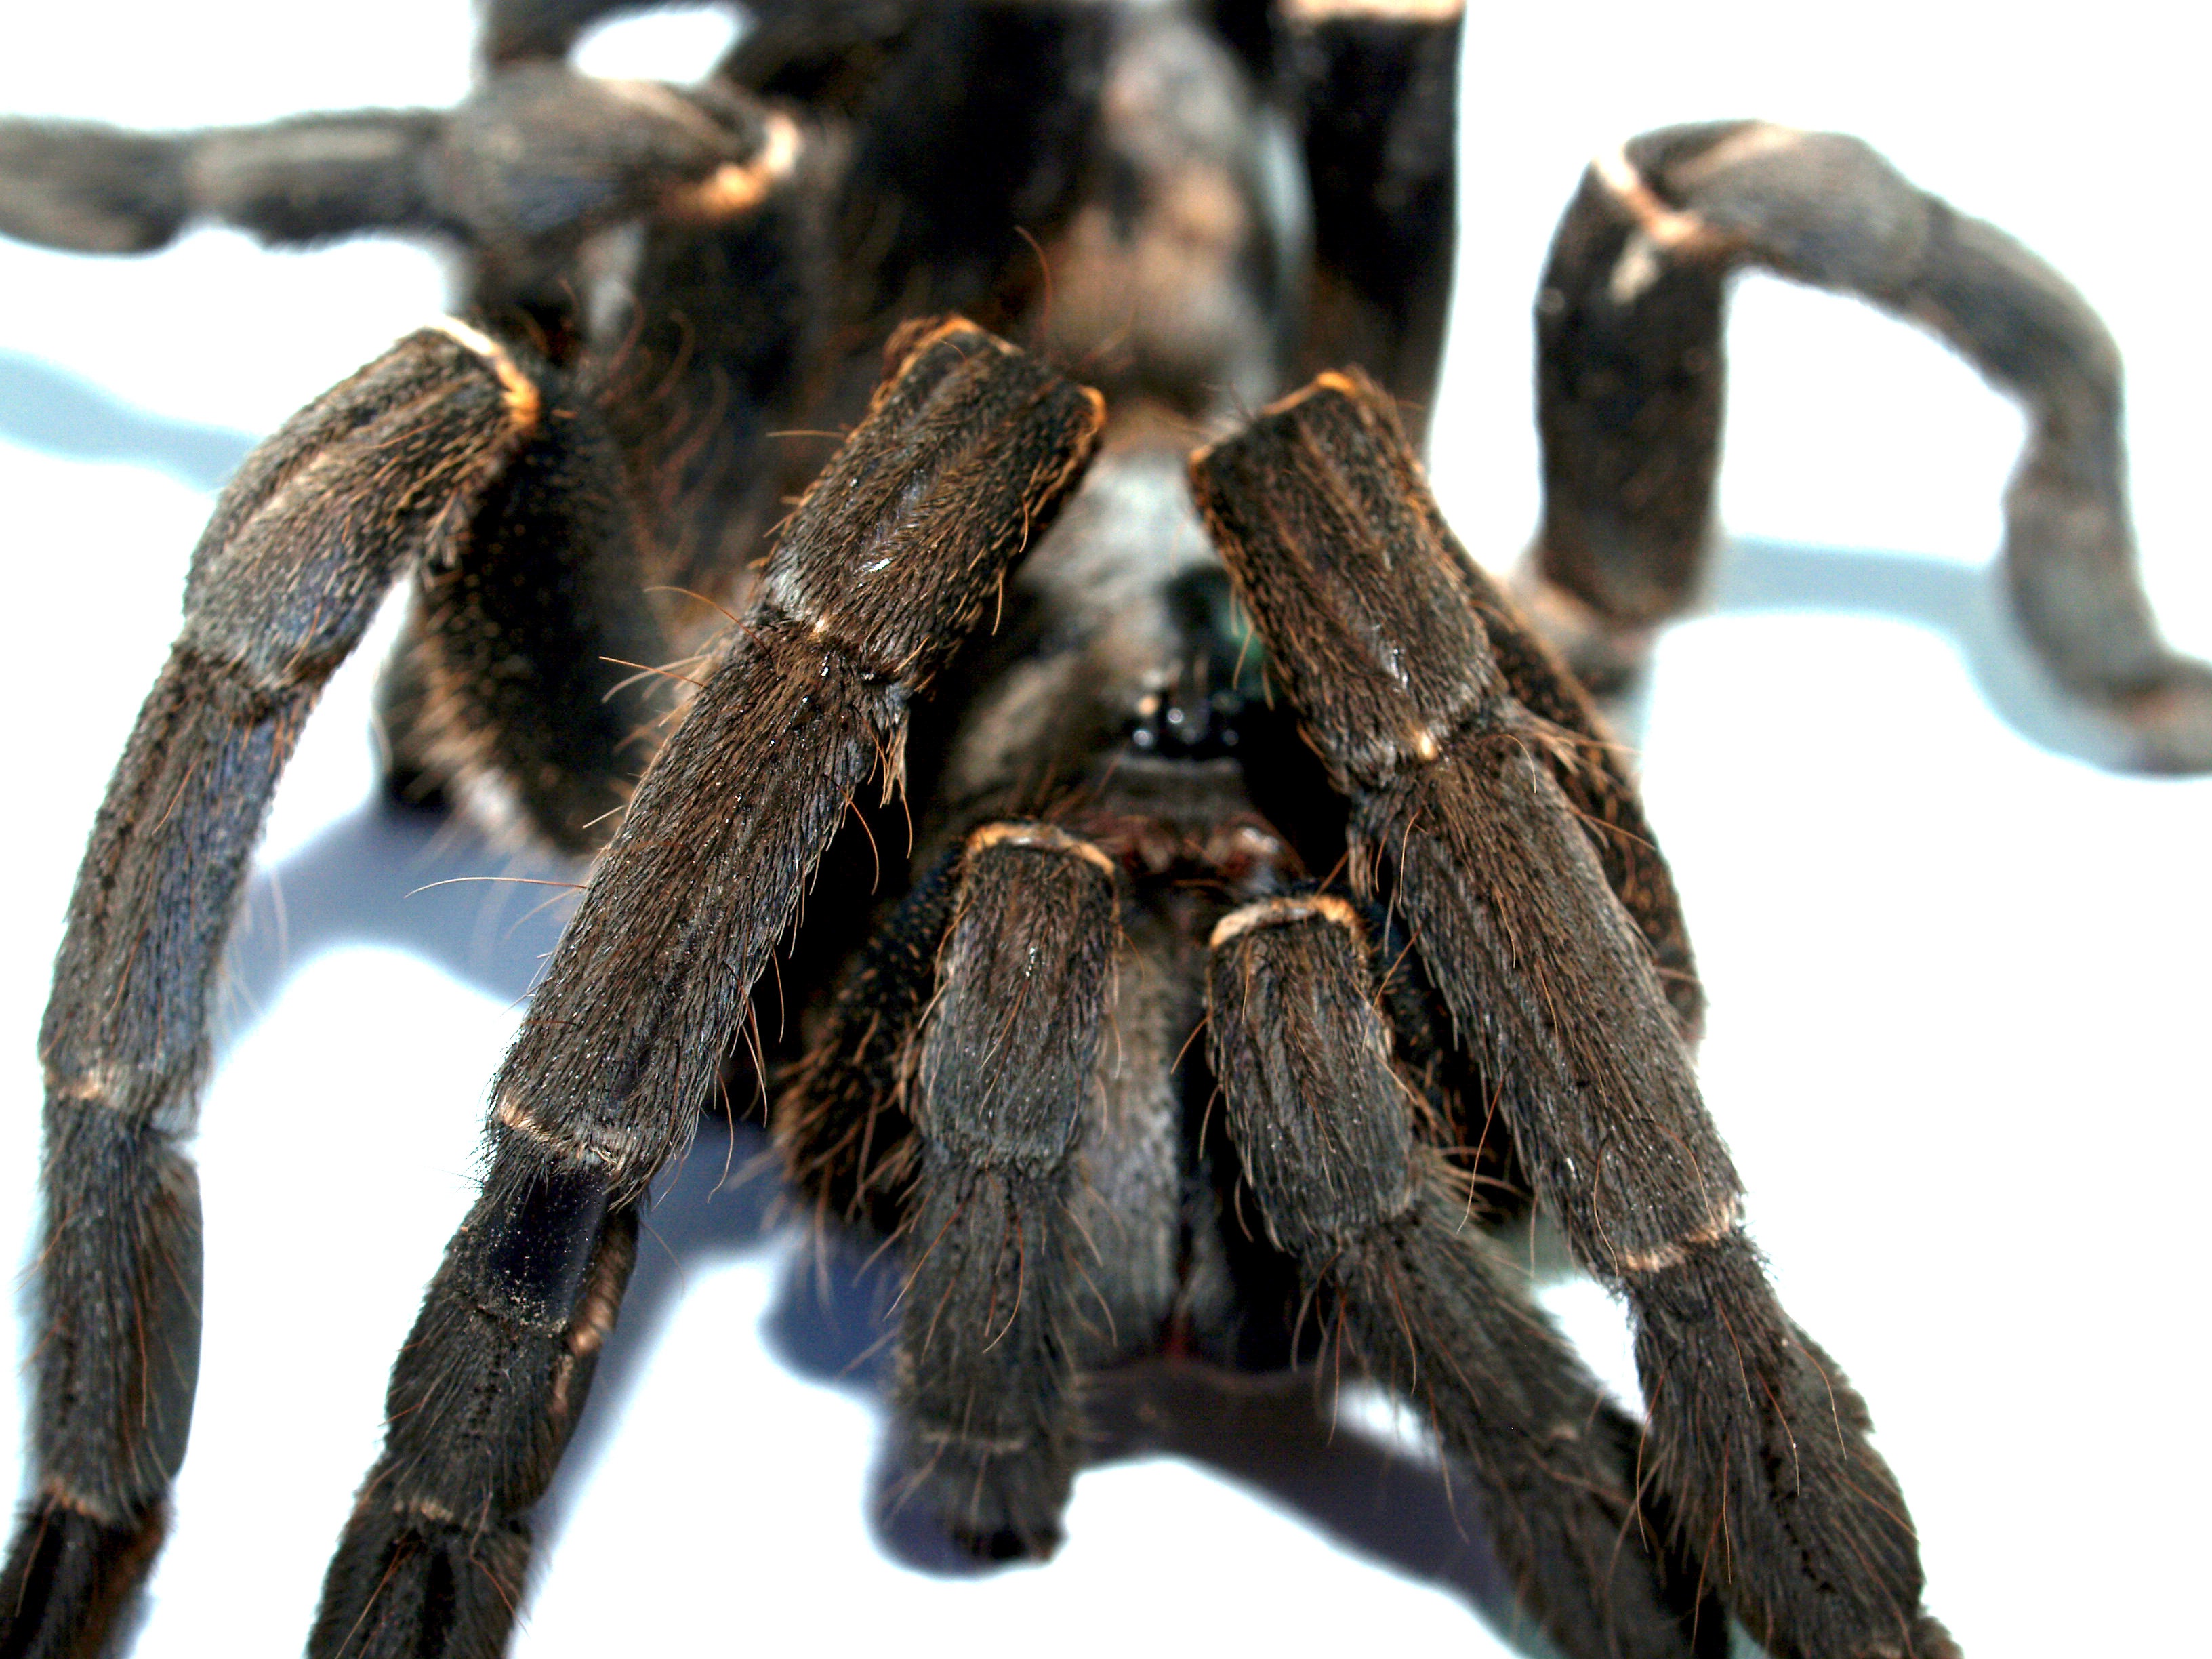
ground, photography, animal, female, orange, brown, fauna, invertebrate, spider, legs, hairy, arachnid, tarantula, venomous, arthropod, color image, white background, abdomen, carapace, wolf spider, mexican redknee tarantula, studio shot, birdman